Sleeping car

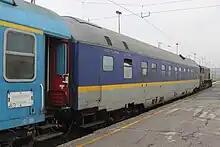
A WLABmee 71-31 car, the standard sleeping car of the CFR, at the defunct Belgrade Main railway station

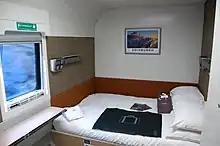
A "Caledonian Sleeper" double berth in the UK.

Sleeping trains in Poland are run by PKP Intercity. Sleeper cars are used on long-distance domestic trains such as the Przemyślanin as well as international trains. Polish night trains also contain standard first and second class seated cars as well as couchette cars. The sleeper cars offer various types of accommodations, including 4-bed, 3-bed, 2-bed and single accommodations, as well as a deluxe option with a private bathroom and shower.